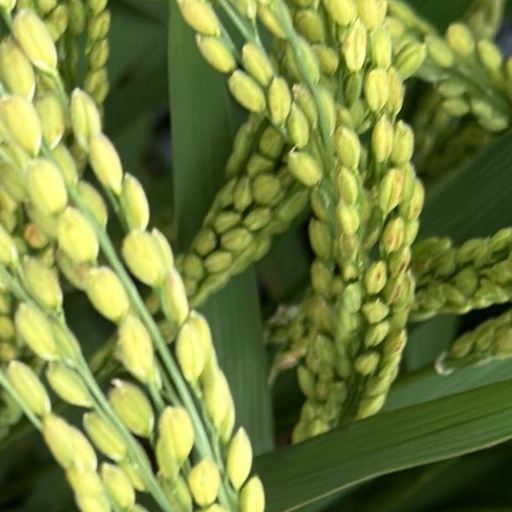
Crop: rice